Denise Crosby

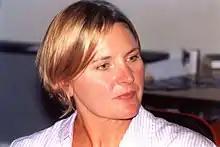
Crosby in 2003

Crosby co-produced and narrated the 1997 documentary "Trekkies", followed by the 2003 sequel "Trekkies 2". Both films star Crosby, who conducts interviews with devotees of "Star Trek", more commonly known as "Trekkies". , she was reportedly working on a sequel called "Trekkies 3".